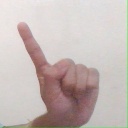
अक्षर: ए